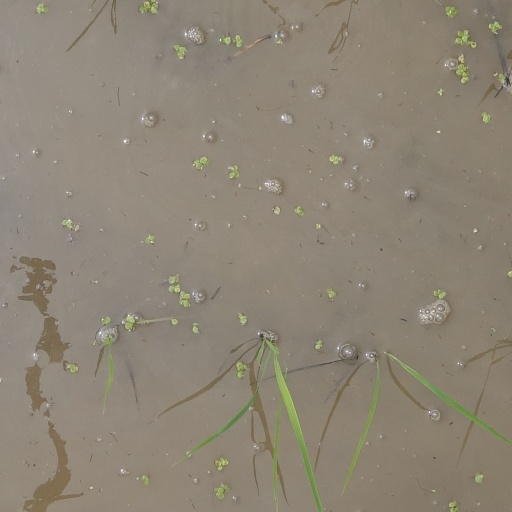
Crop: rice